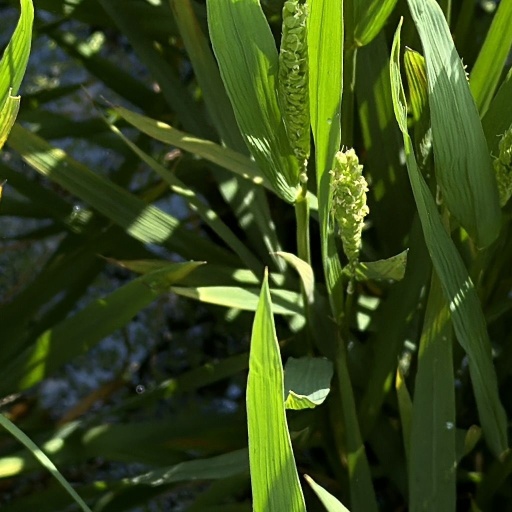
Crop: rice